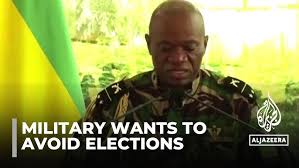
Label: Air Defense